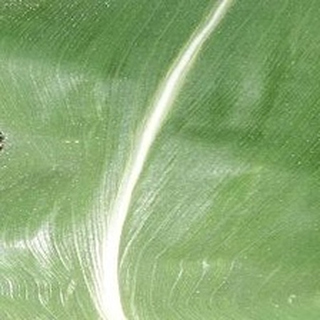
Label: healthy_corn